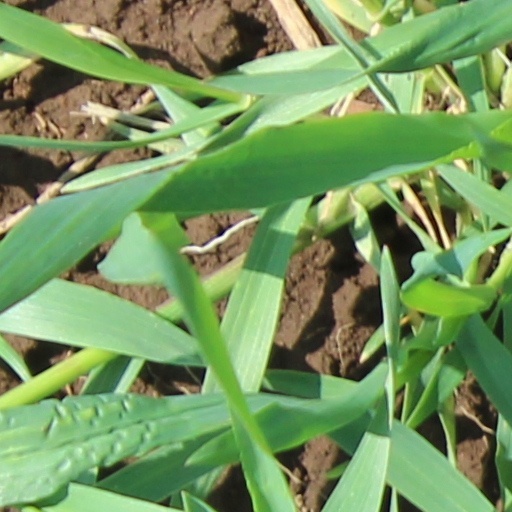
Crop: wheat